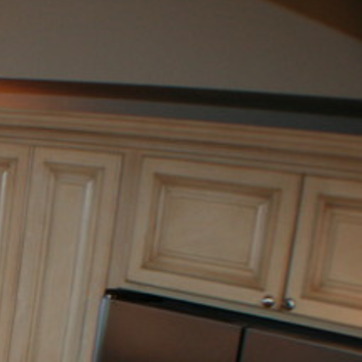
Material: wood